Rita Macedo

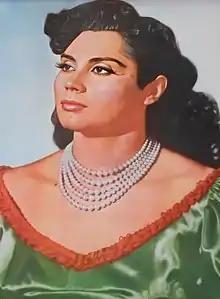
Macedo in 1959

Rita Macedo (April 21, 1925 – December 5, 1993) was a Mexican actress and dressmaker. She was nominated for an Ariel Award for her 1956 performance in "Ensayo de un crimen" and in 1991 for a TVyNovelas Prize for "Alcanzar una estrella". She won the Best Actress Ariel Award in 1972 for "Tú, yo, y nosotros". She was married to a pioneer of Mexican radio, television and film, Luis de Llano Palmer, by whom she had two children, Julissa, an actress and musician, and Luis de Llano Macedo, renowned telenovela producer. She also was instrumental in bringing many works of international writers to the Mexican stage.